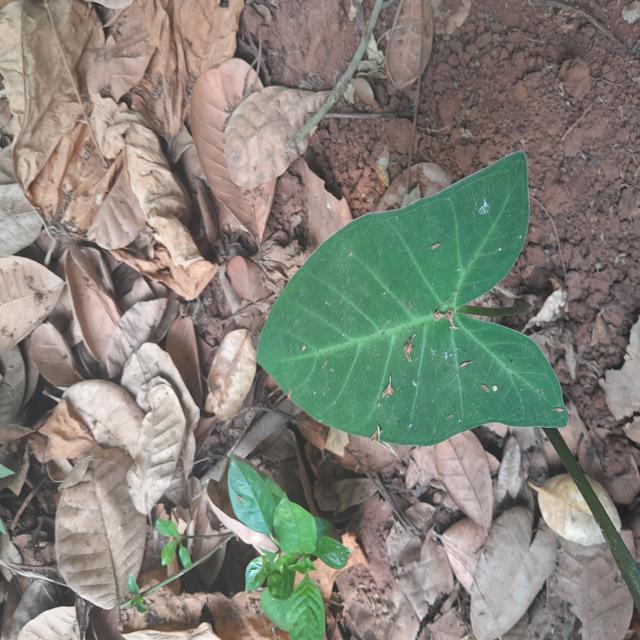
Label: Healthy